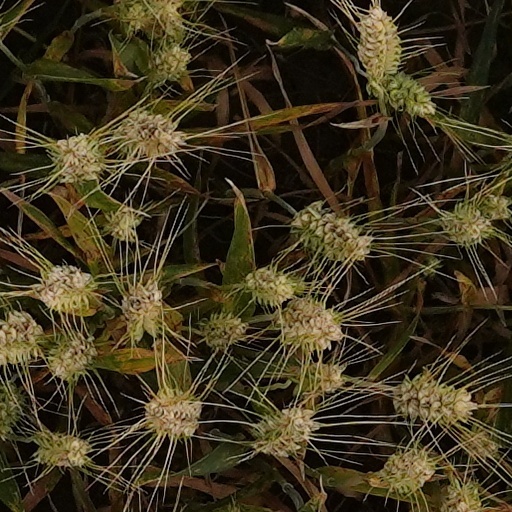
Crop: wheat